Waking Life

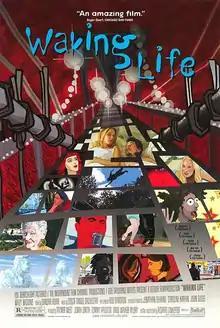
Theatrical release poster

Waking Life is a 2001 American adult animated surrealist drama film written and directed by Richard Linklater. The film explores a wide range of philosophical issues, including the nature of reality, dreams and lucid dreams, consciousness, the meaning of life, free will, and existentialism. The series of insightful philosophical discussions at the core of the film are progressed by a young man who wanders through a succession of dreamlike realities wherein he encounters a series of interesting characters playing their own selves.